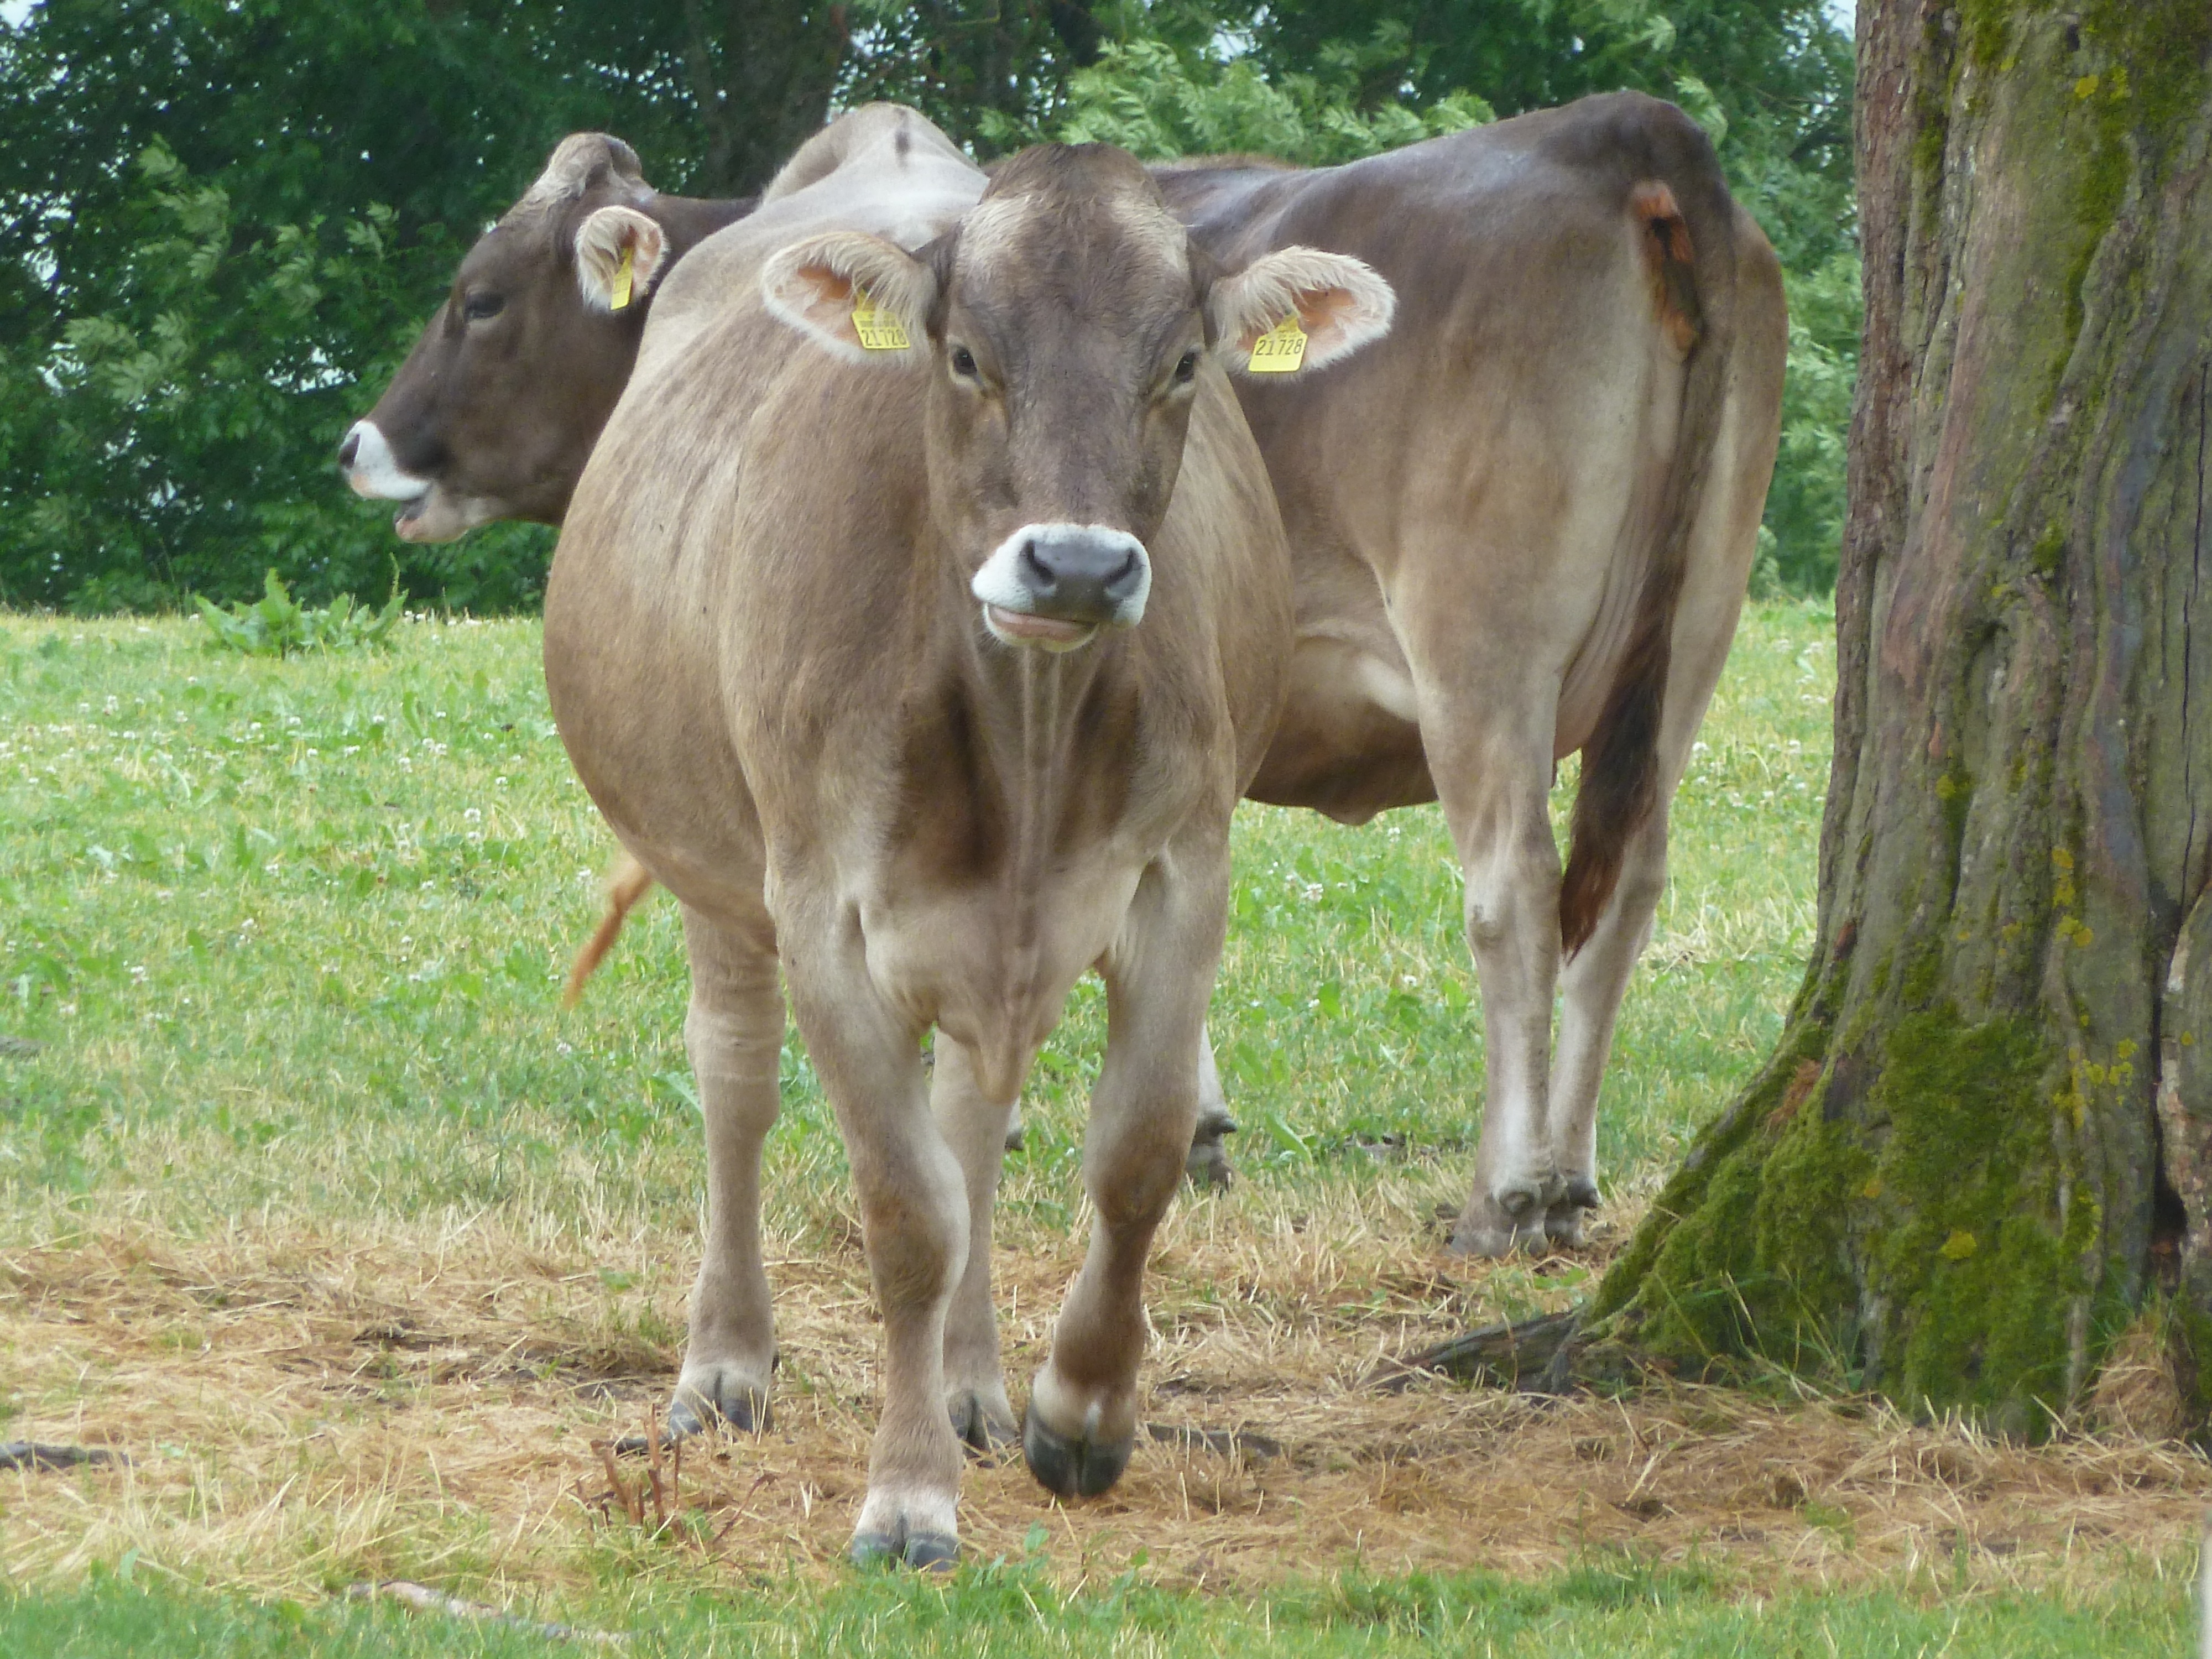
nature, meadow, animal, cow, cattle, pasture, grazing, livestock, mammal, agriculture, beef, fauna, calf, graze, bull, vertebrate, bavaria, ruminant, ox, alpine meadow, dairy cow, cattle like mammal, cow goat family, allgau